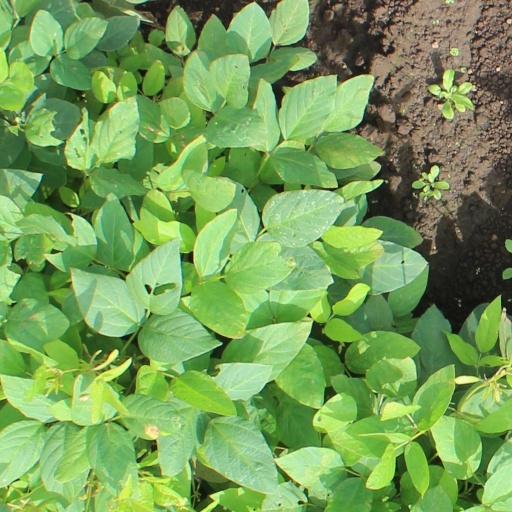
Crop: soybean